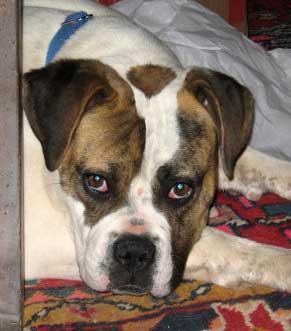
american bulldog